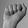
ASL letter: A